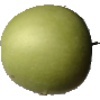
Label: apple_granny_smith